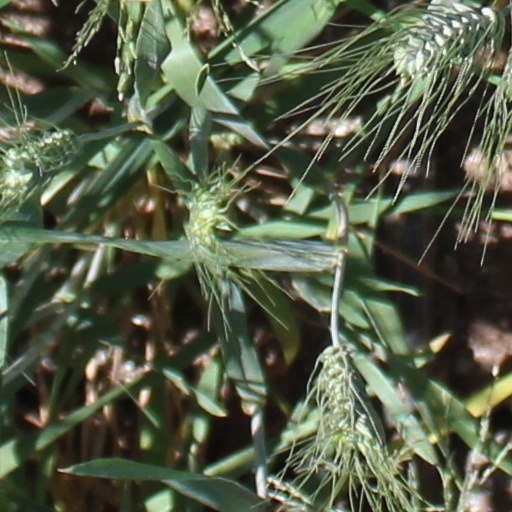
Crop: wheat